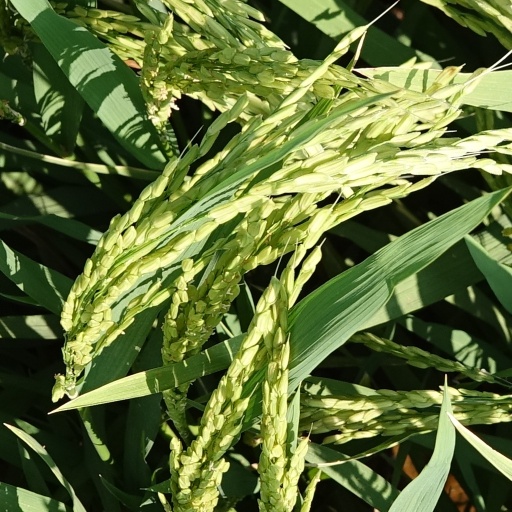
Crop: rice